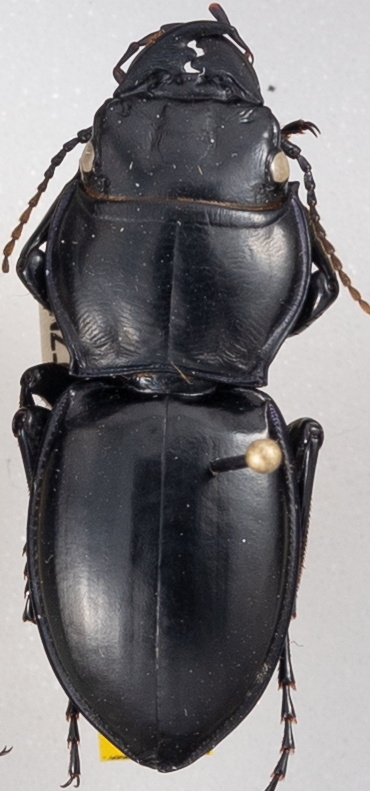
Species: Pasimachus californicus
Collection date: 2022-05-09
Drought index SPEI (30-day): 0.086
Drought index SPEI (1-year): -0.332
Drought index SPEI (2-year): -0.24